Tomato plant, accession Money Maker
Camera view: tilt-top (135 deg); turntable rotation: 150 degrees
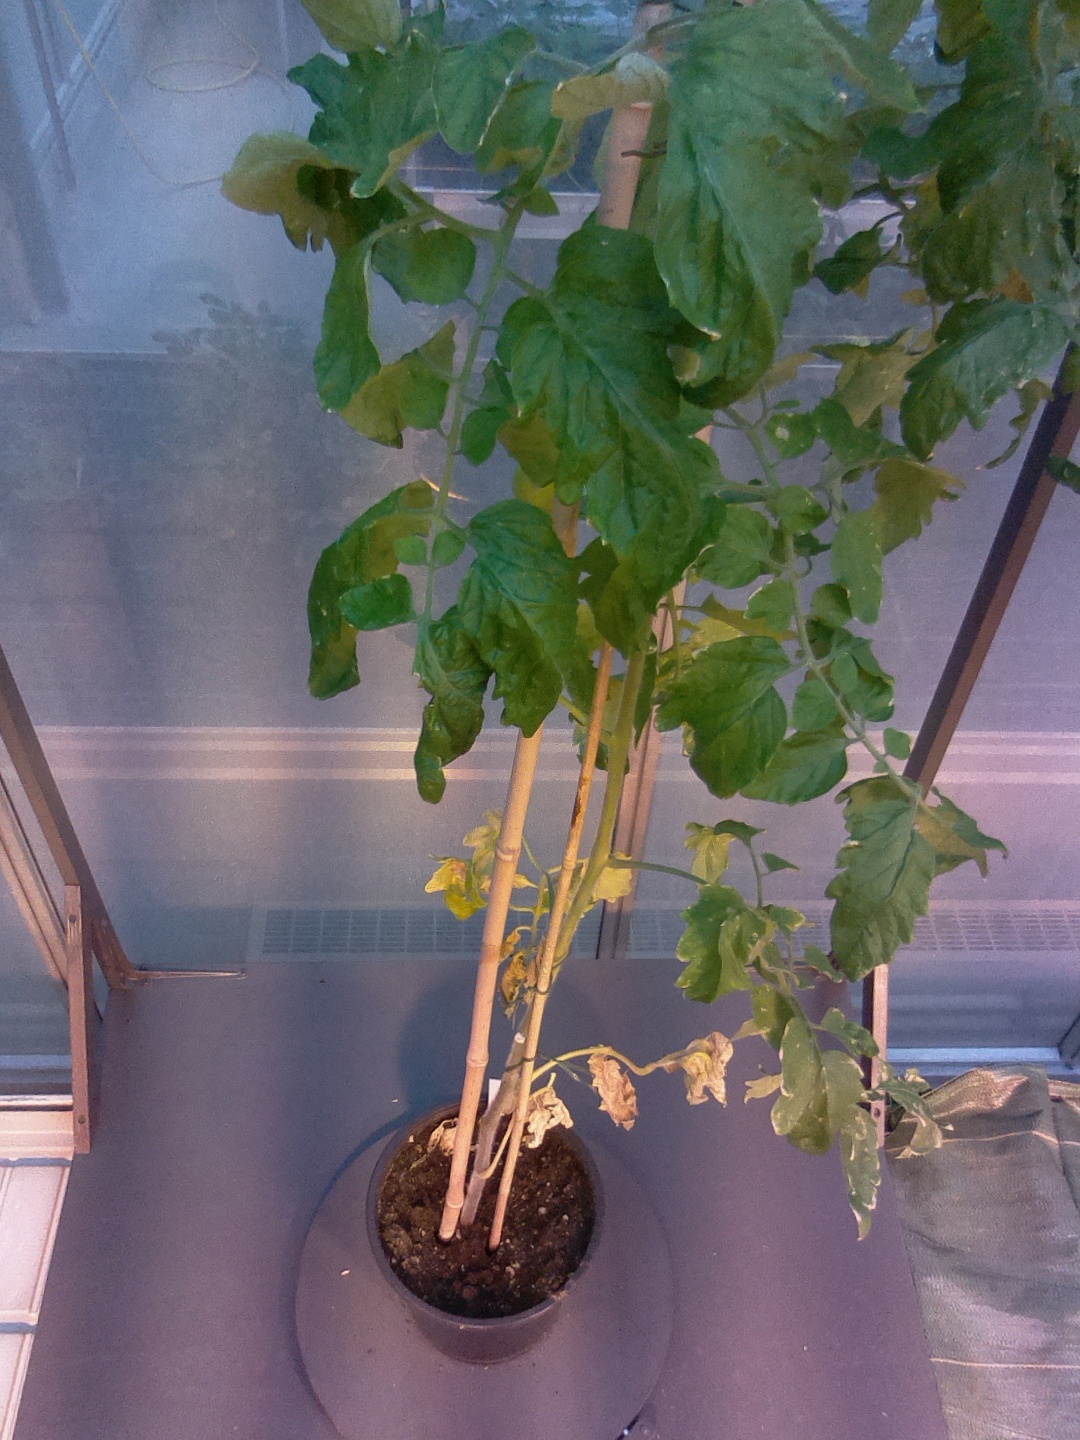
BBCH growth stage 77: 70%-80% of final fruit size